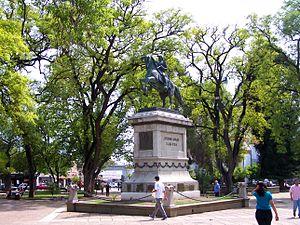
La province de La Rioja est une subdivision de l'Argentine située au nord-ouest du pays. Elle est limitée au nord-ouest par le Chili, à l'ouest par la province de San Juan, au sud par la province de San Luis à l'est par la province de Córdoba et au nord par la province de Catamarca.